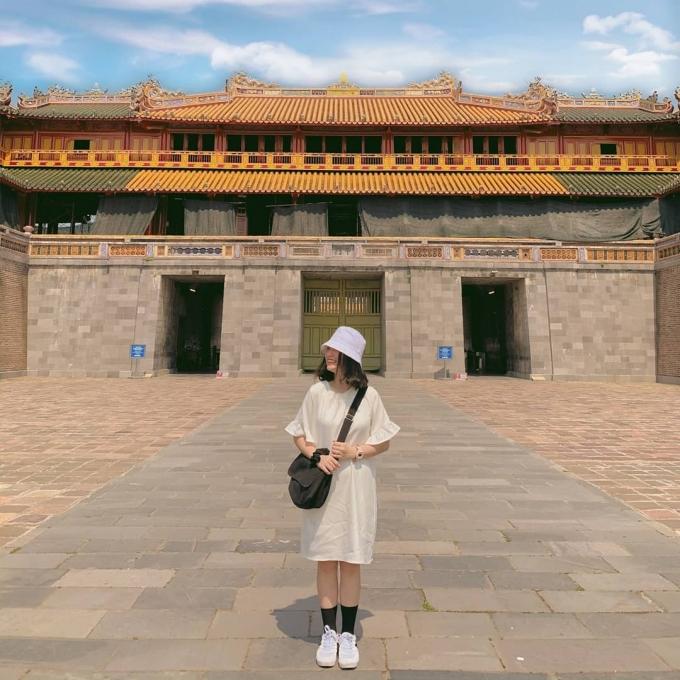
có một toà thành cổ xuất hiện ở phía sau lưng của cô gái